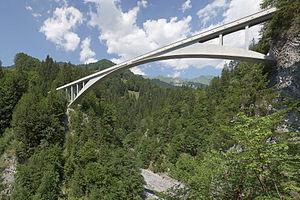
Pont de Salginatobel près de Schiers en Suisse. Vue de sud-est.
Les personnalités recensées dans cet article sont suisses ou nées sur le territoire de la Suisse actuelle à partir de la naissance des réseaux de confédérations et de la Confédération bourguignonne au XIIIᵉ siècle. Elles se distinguent par un fait remarquable et reconnu. Les sources sont mentionnées.
Robert Maillart était un ingénieur en génie civil Suisse, qui a révolutionné les constructions en béton armé.